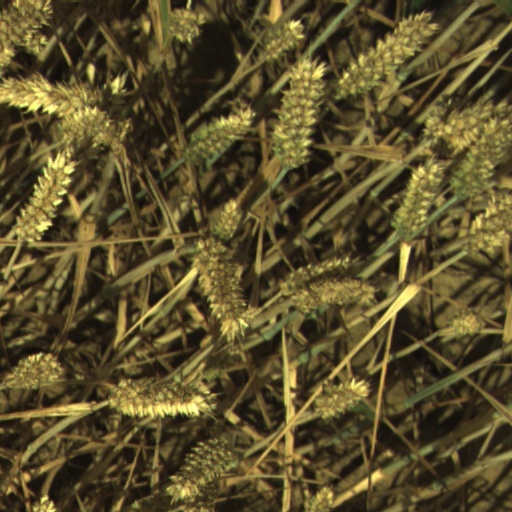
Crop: wheat